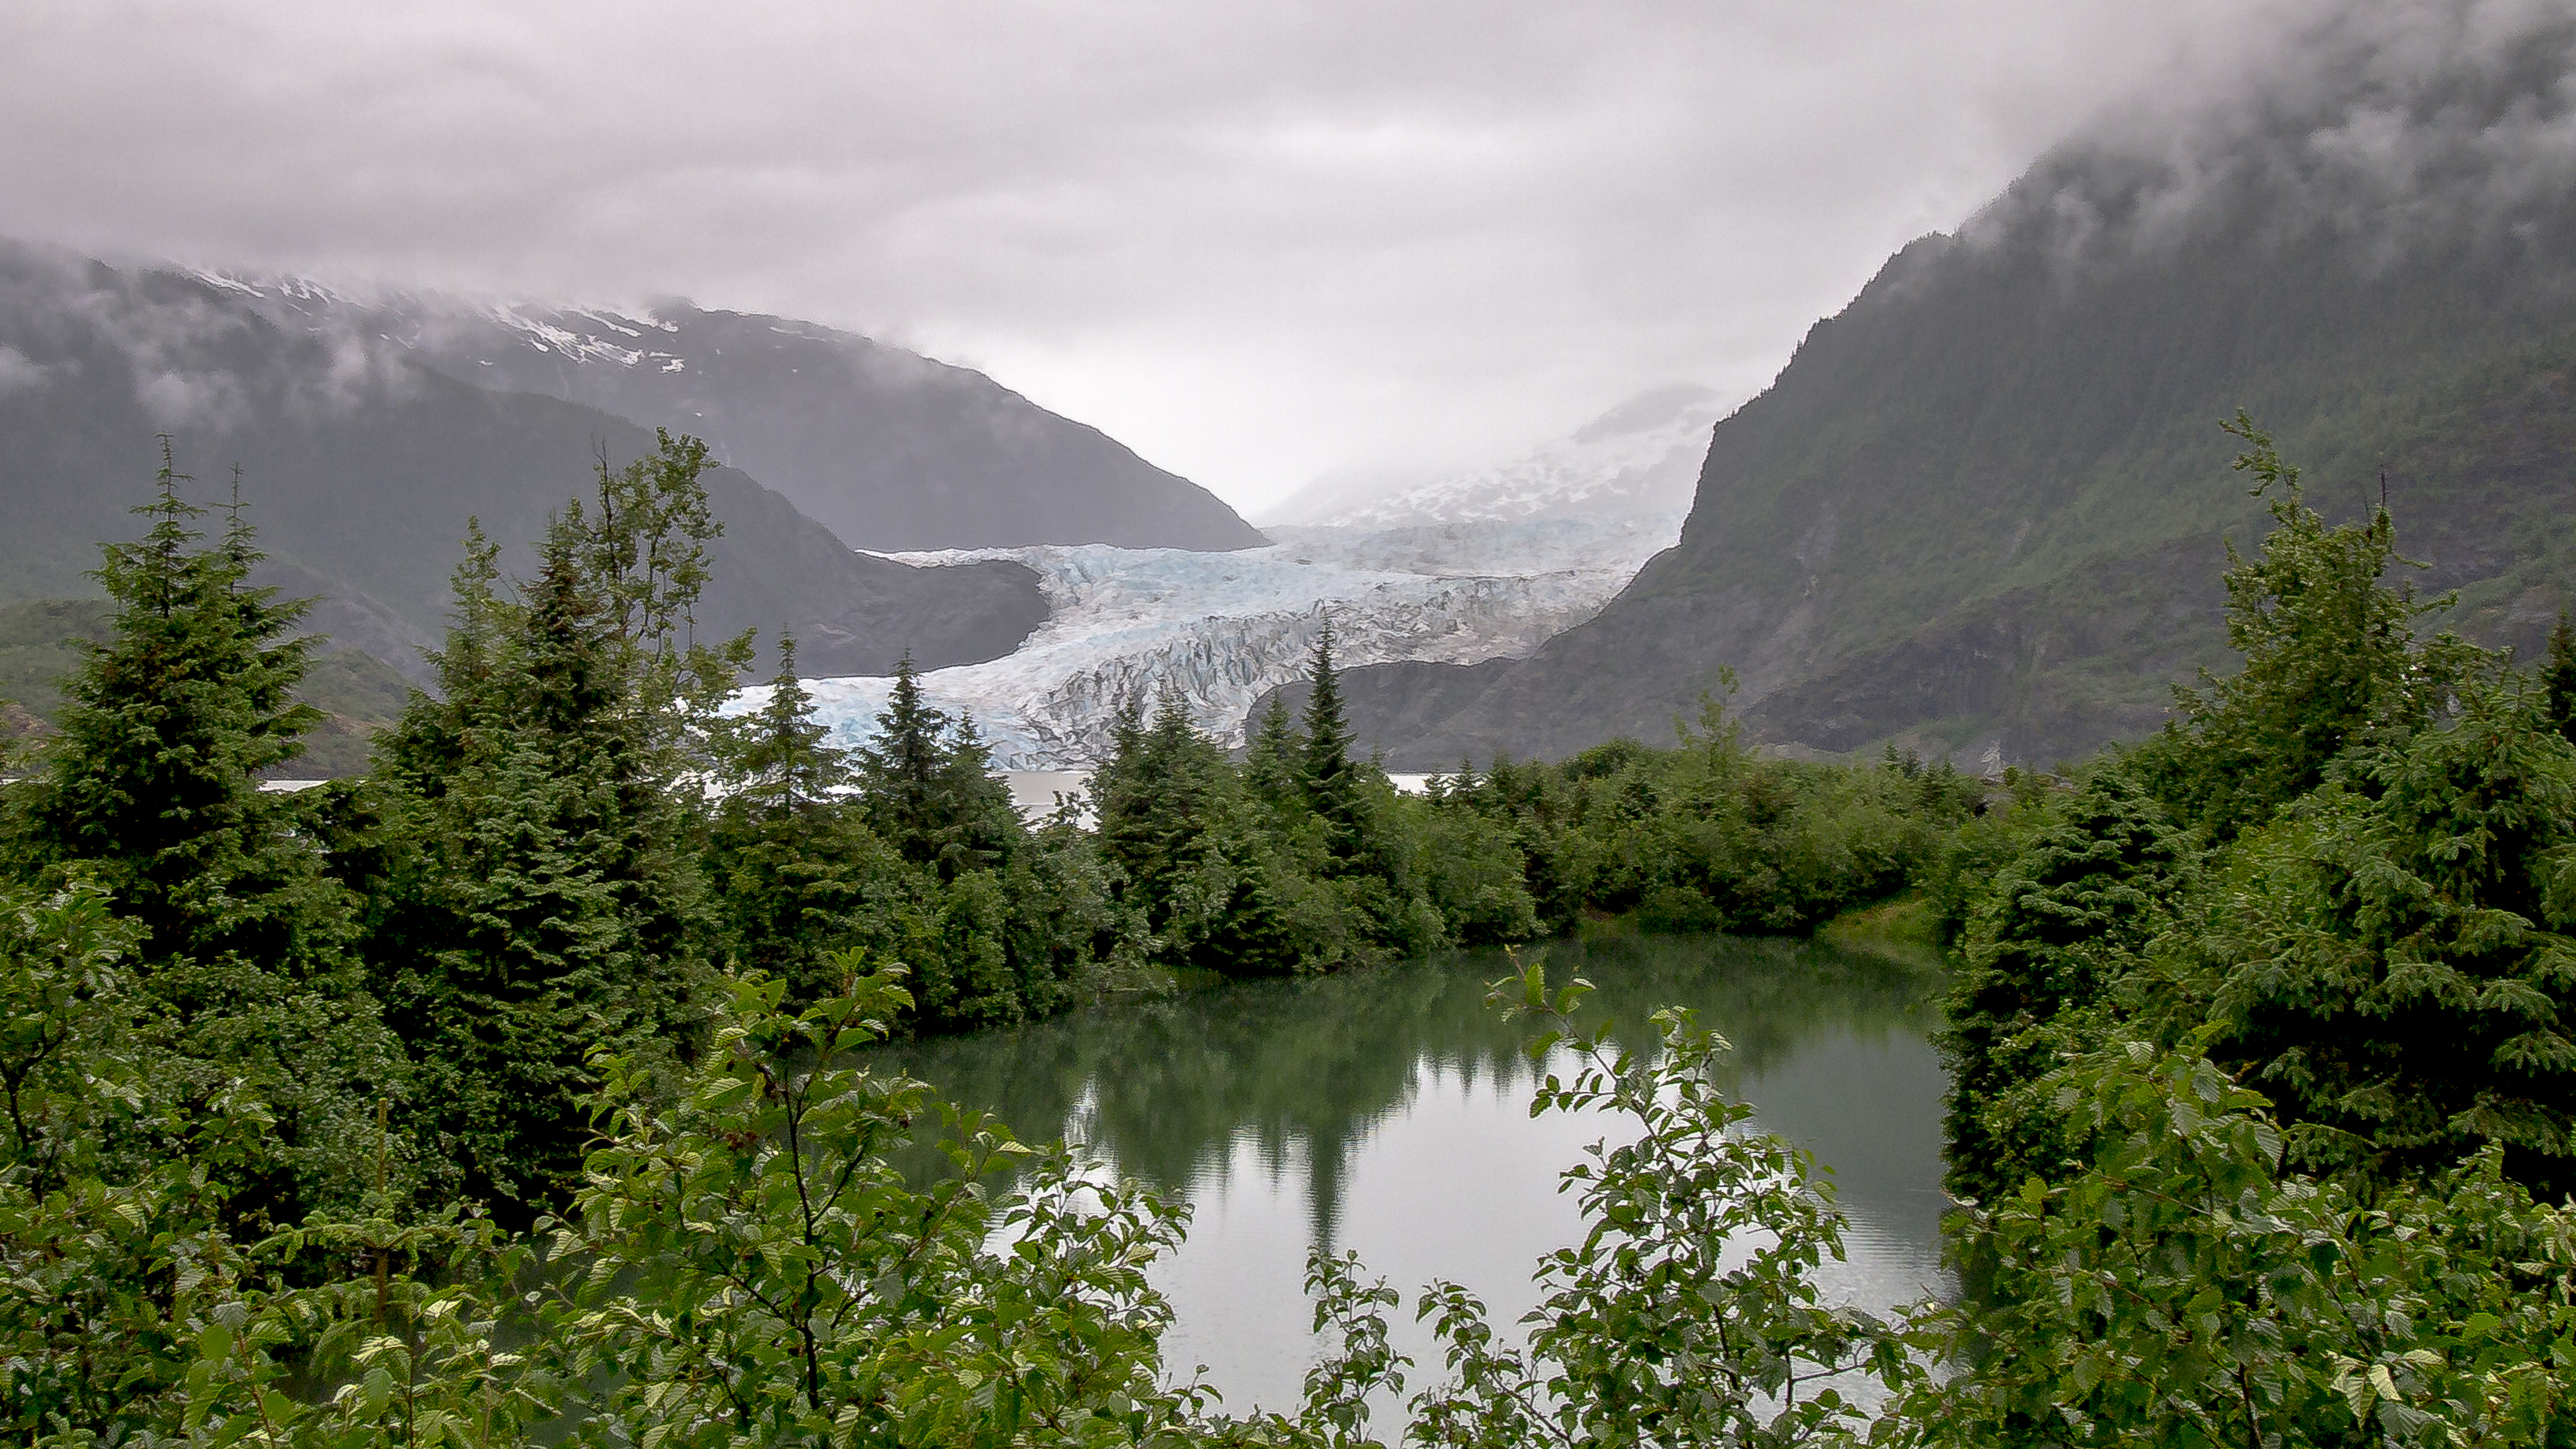
landscape, nature, forest, wilderness, mountain, fog, mist, rain, lake, valley, mountain range, travel, ice, green, reflection, glacier, natural, park, fjord, reservoir, close, national park, ridge, trees, national, rainy, creativecommons, alps, misty, plateau, beauty, berg, wide, angle, beautiful, alaska, juneau, loch, mendenhall, water feature, ecosystem, landform, geographical feature, atmospheric phenomenon, mountainous landforms, glacial landform, geological phenomenon